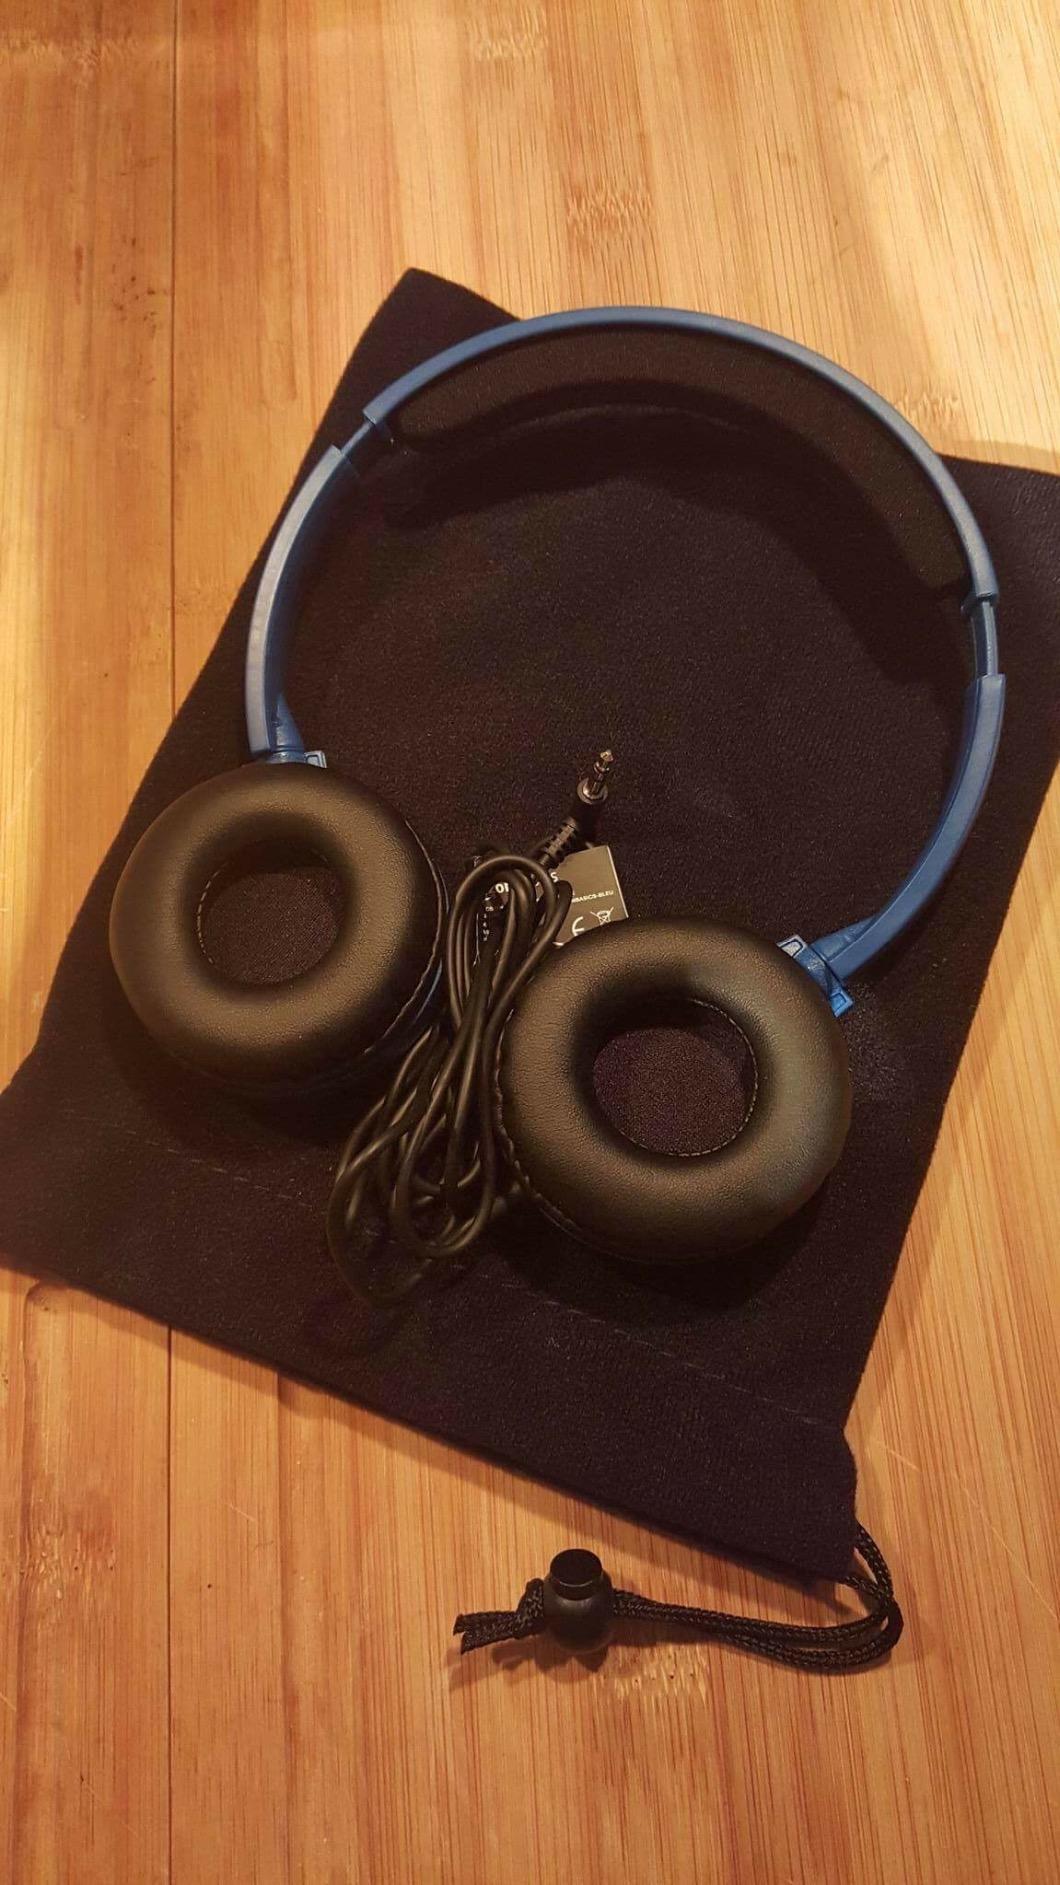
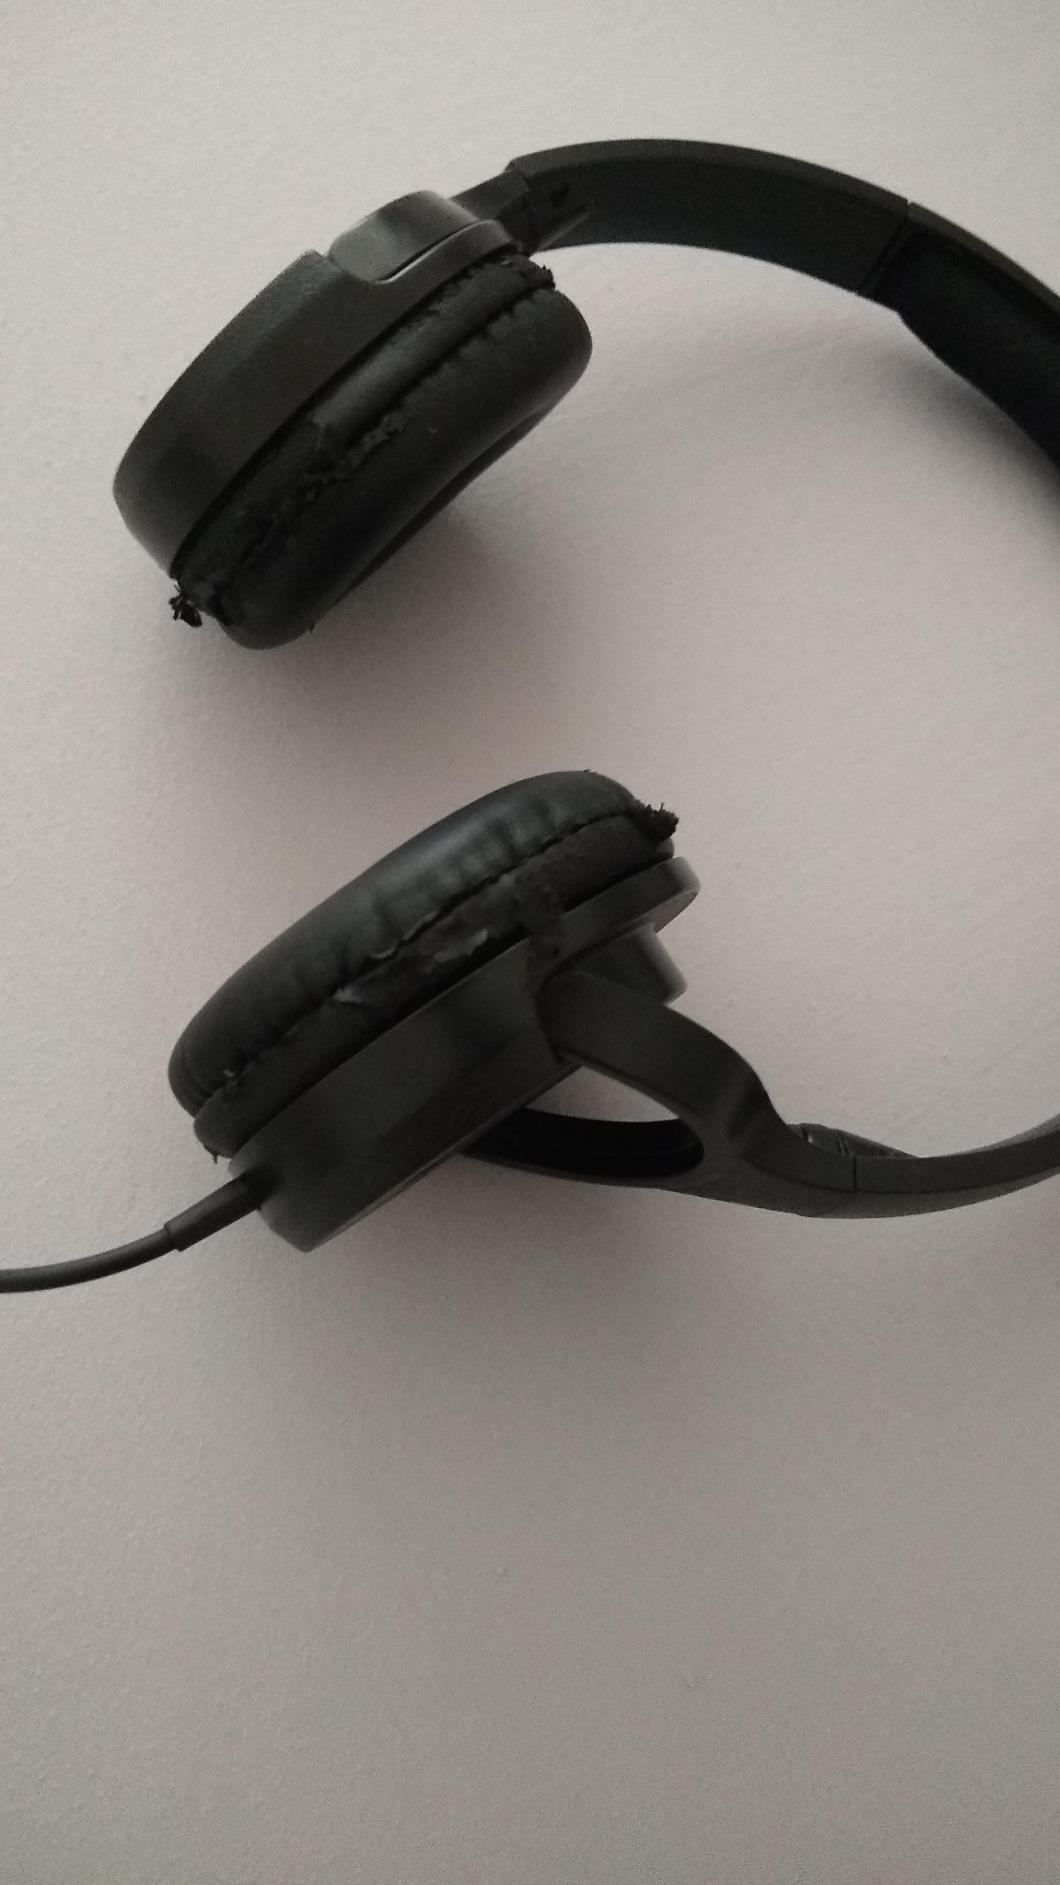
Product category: headphones
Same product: yes